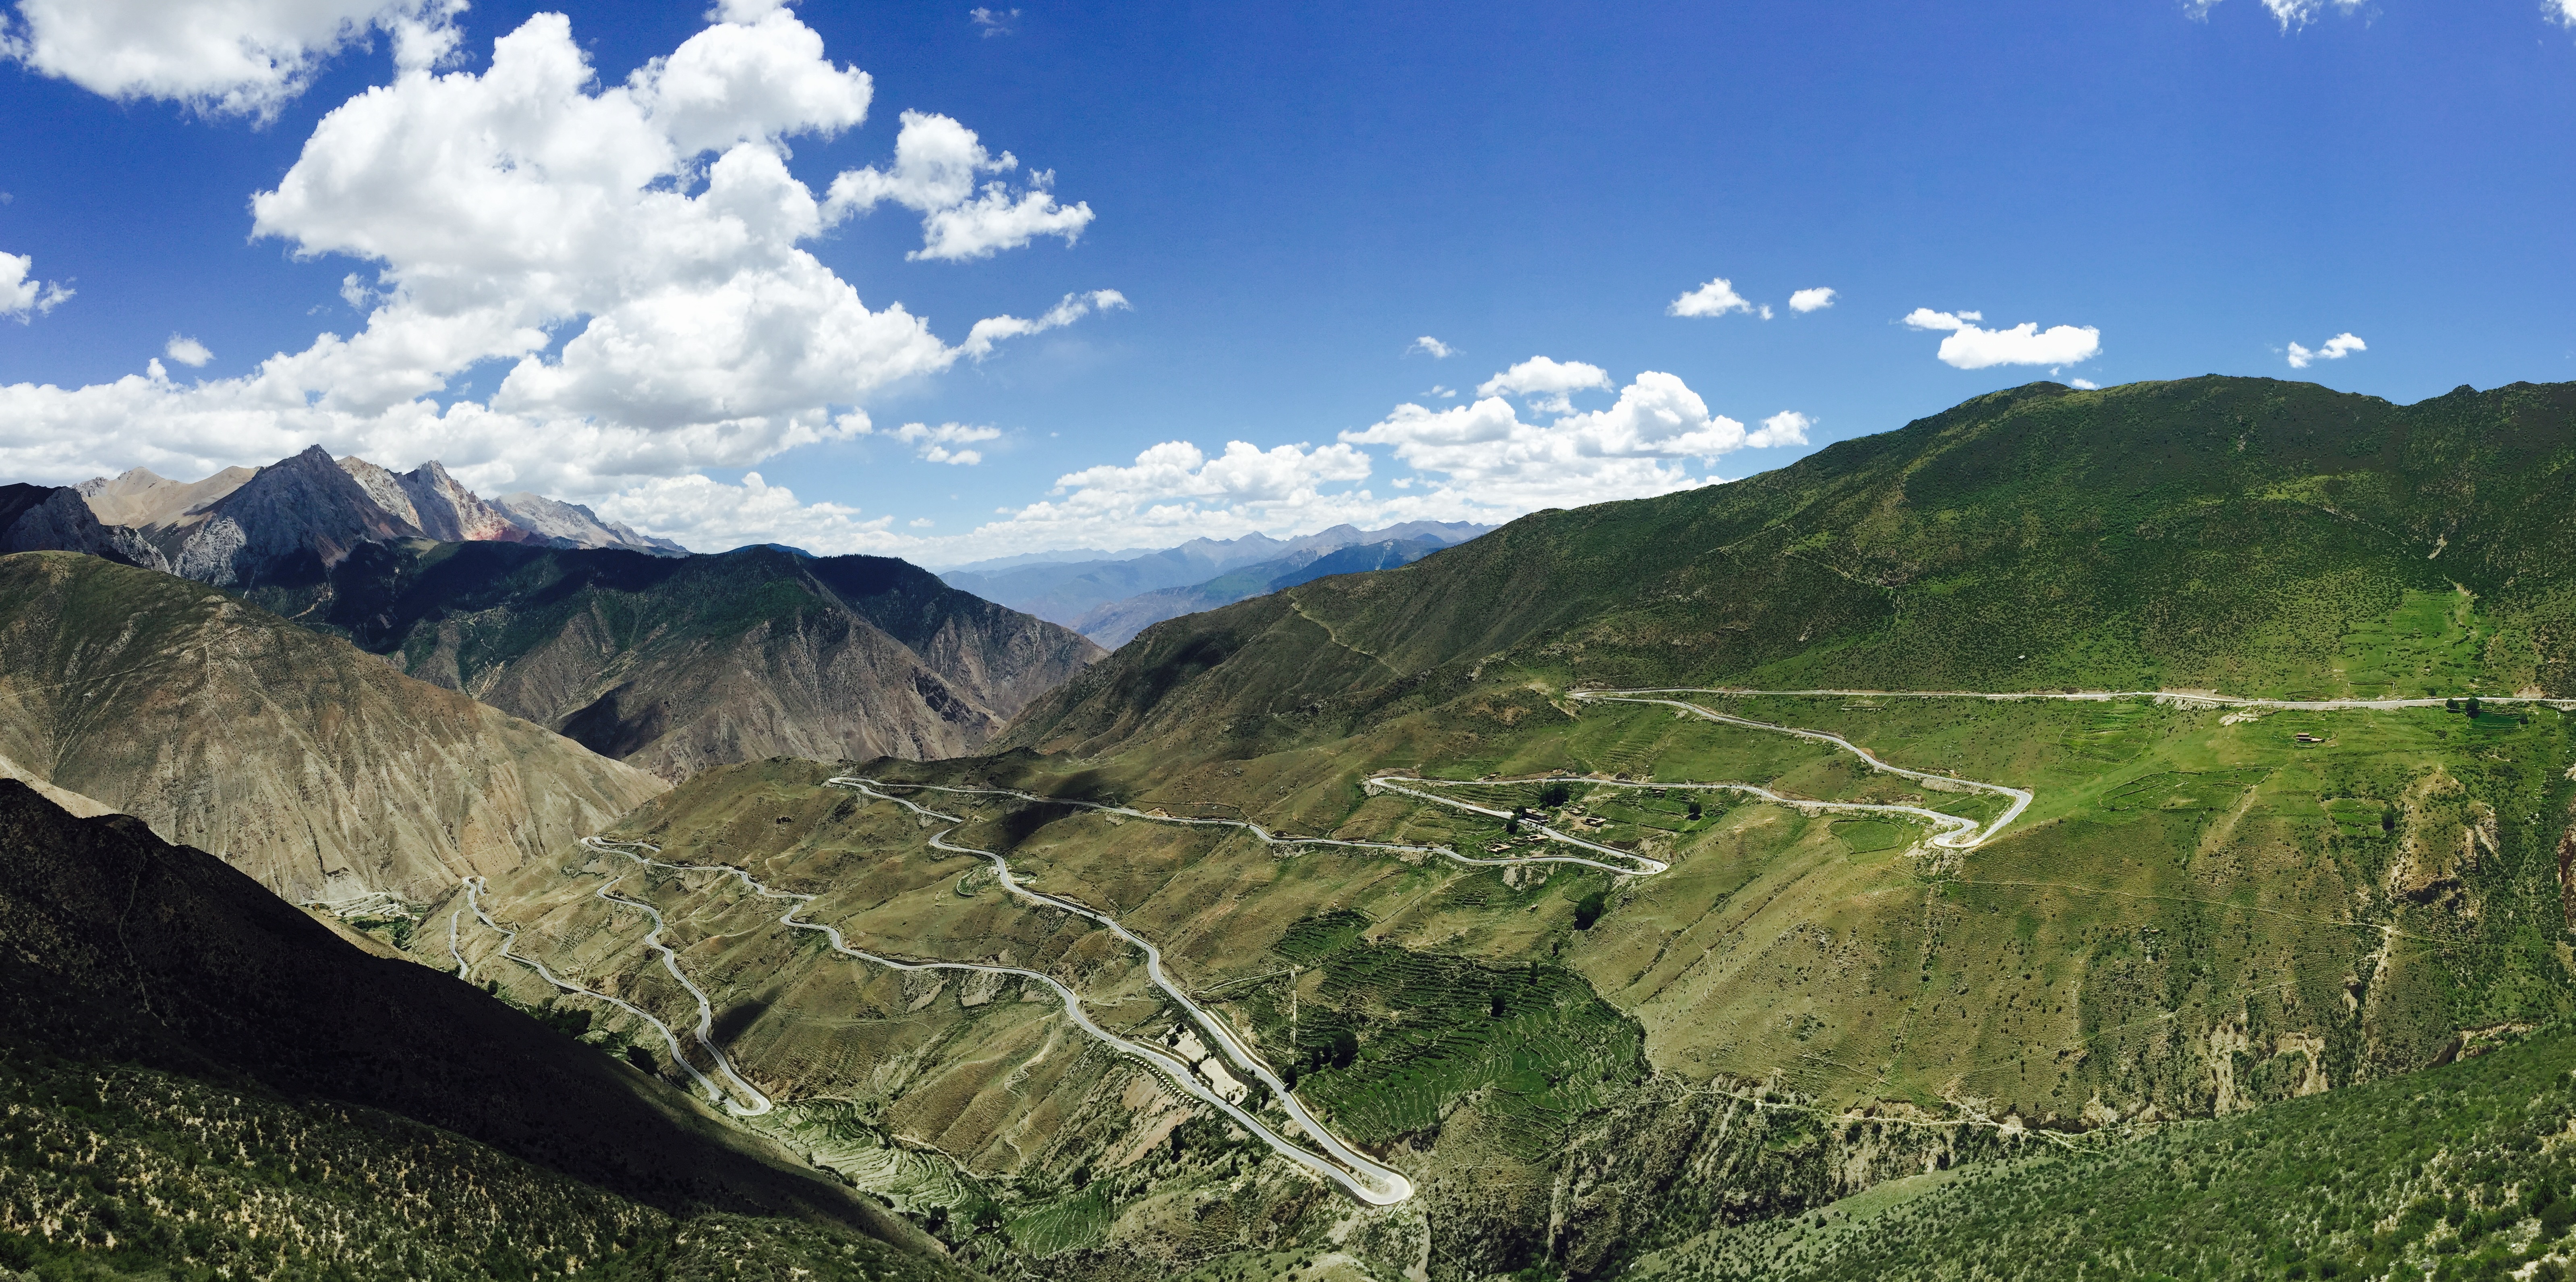
landscape, nature, wilderness, walking, mountain, road, meadow, hill, valley, mountain range, highland, ridge, serpentine, alps, plateau, banda, fell, china, ecosystem, landform, mountain pass, geographical feature, mountainous landforms, three hundred and eighteen national highway, 72 nu river po, ross national highway, southern tibet, 72 winding